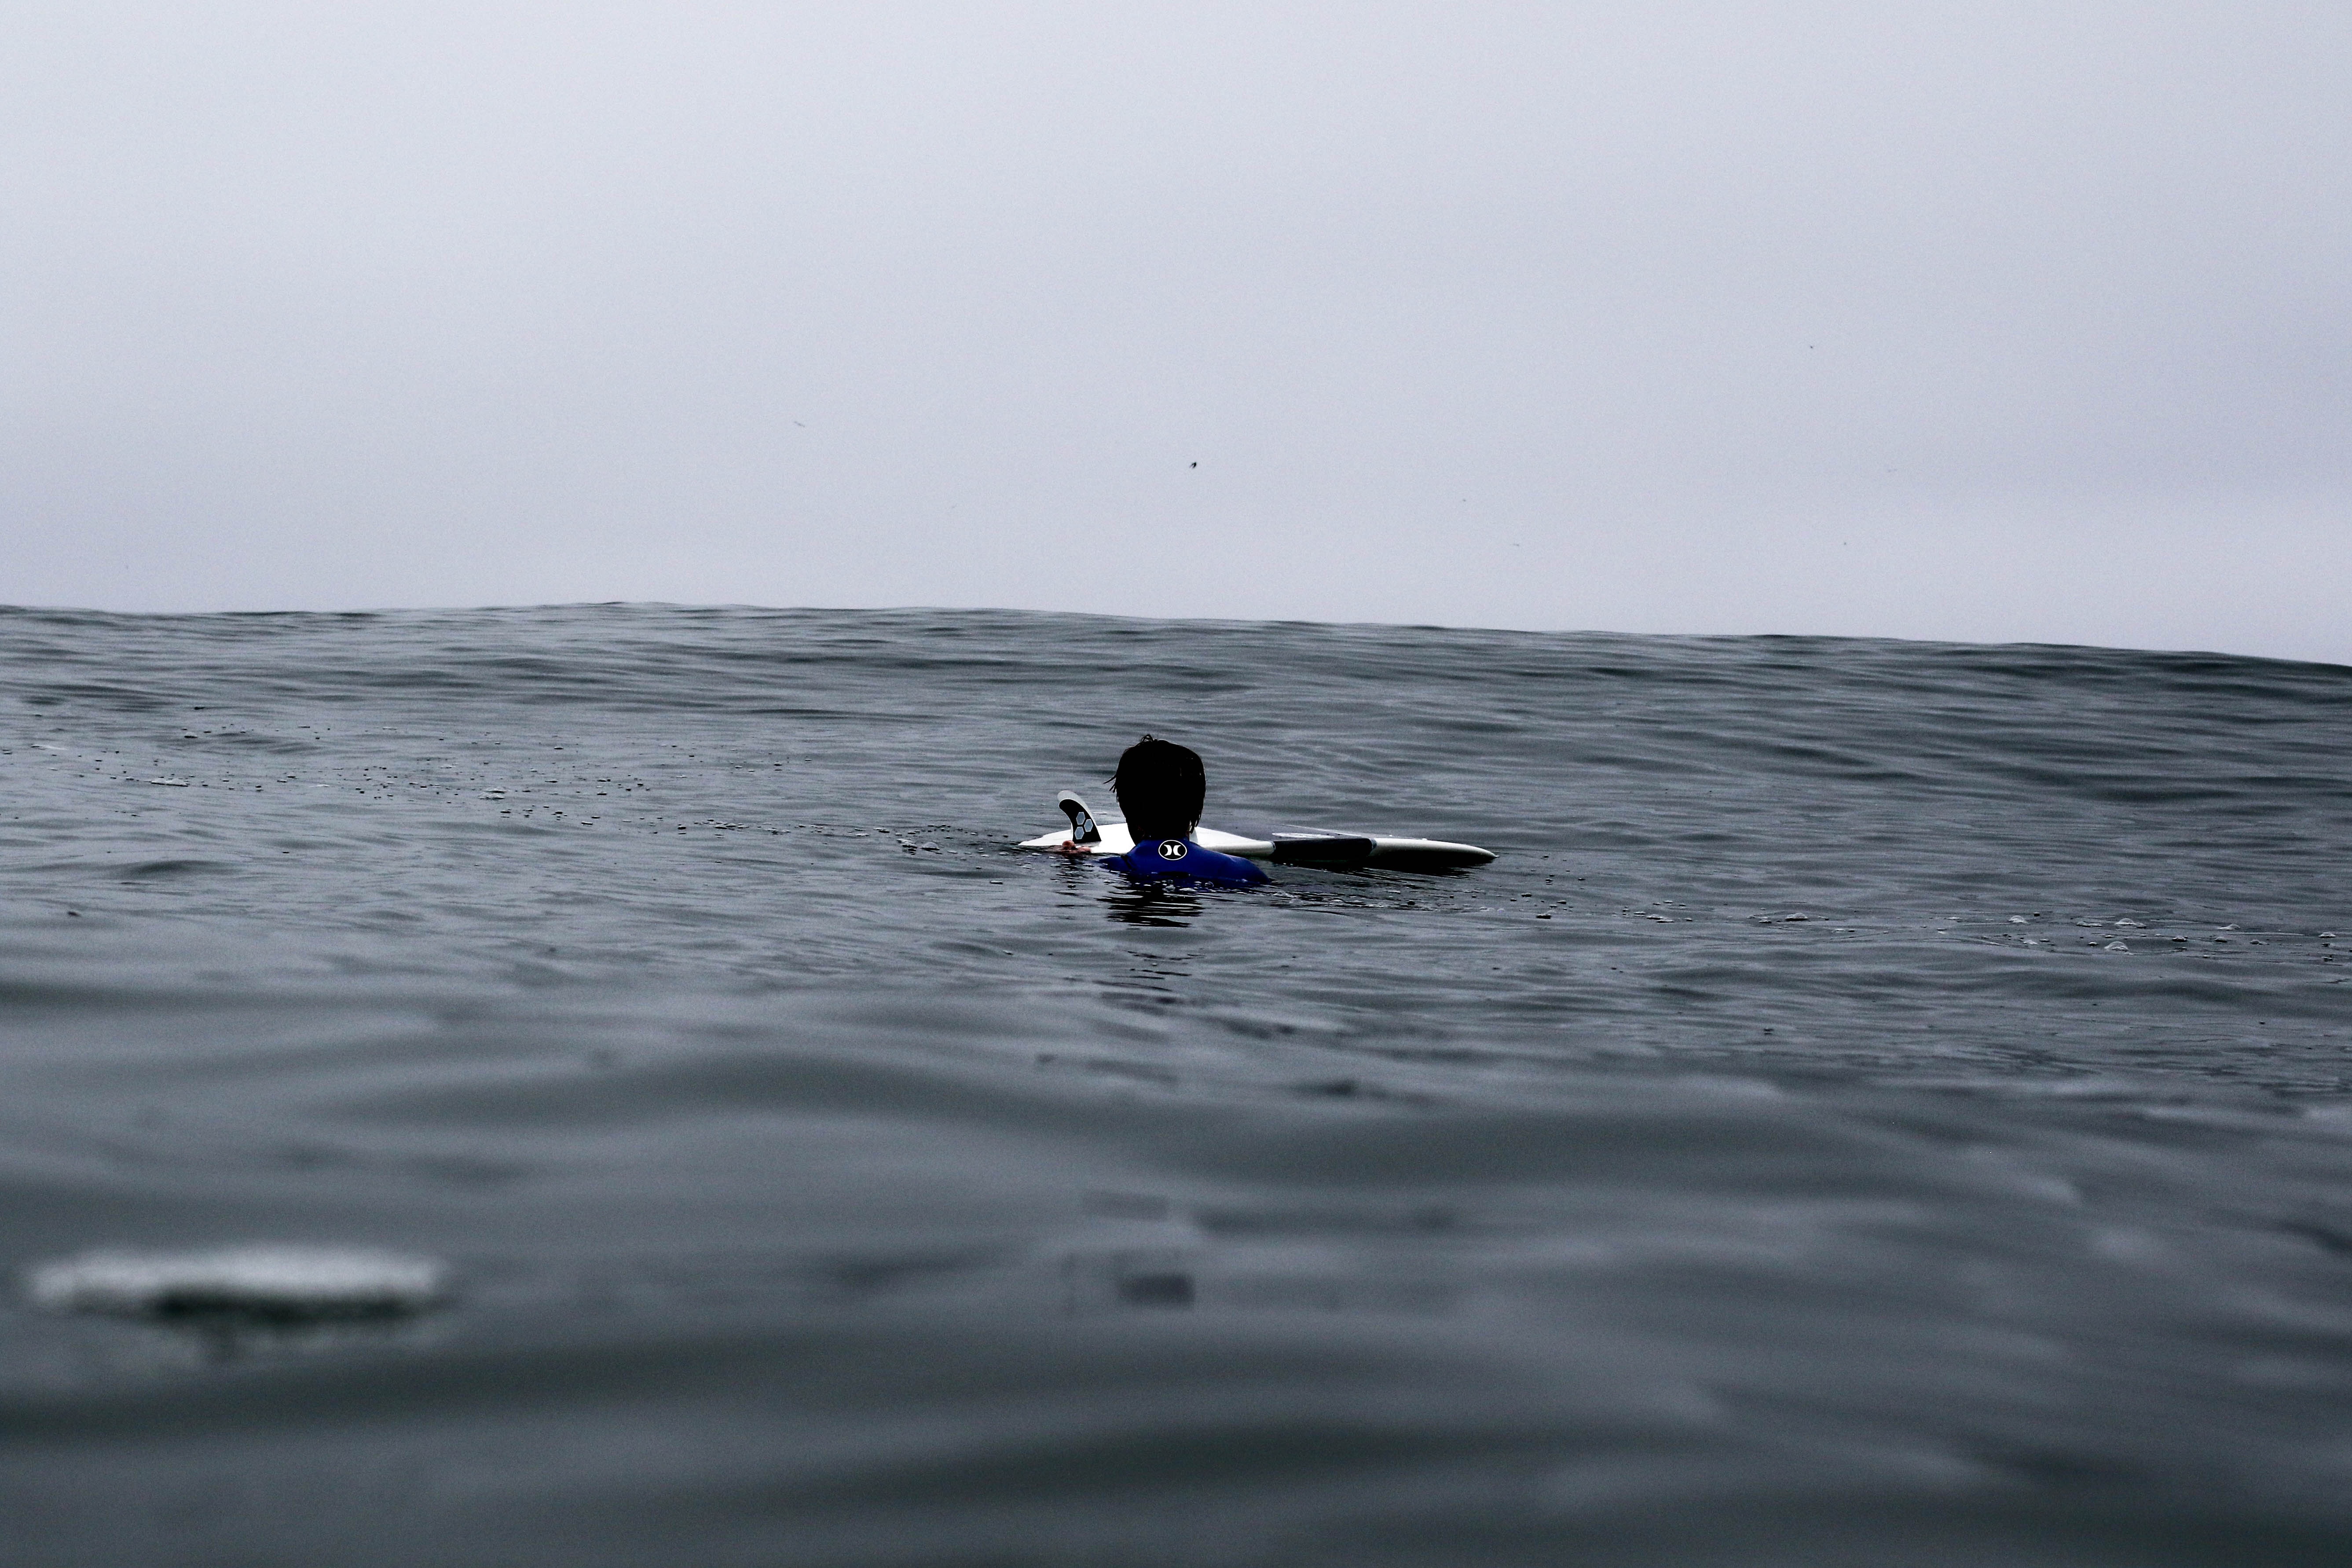
sea, coast, ocean, boat, wave, paddle, vehicle, kayak, sports equipment, boating